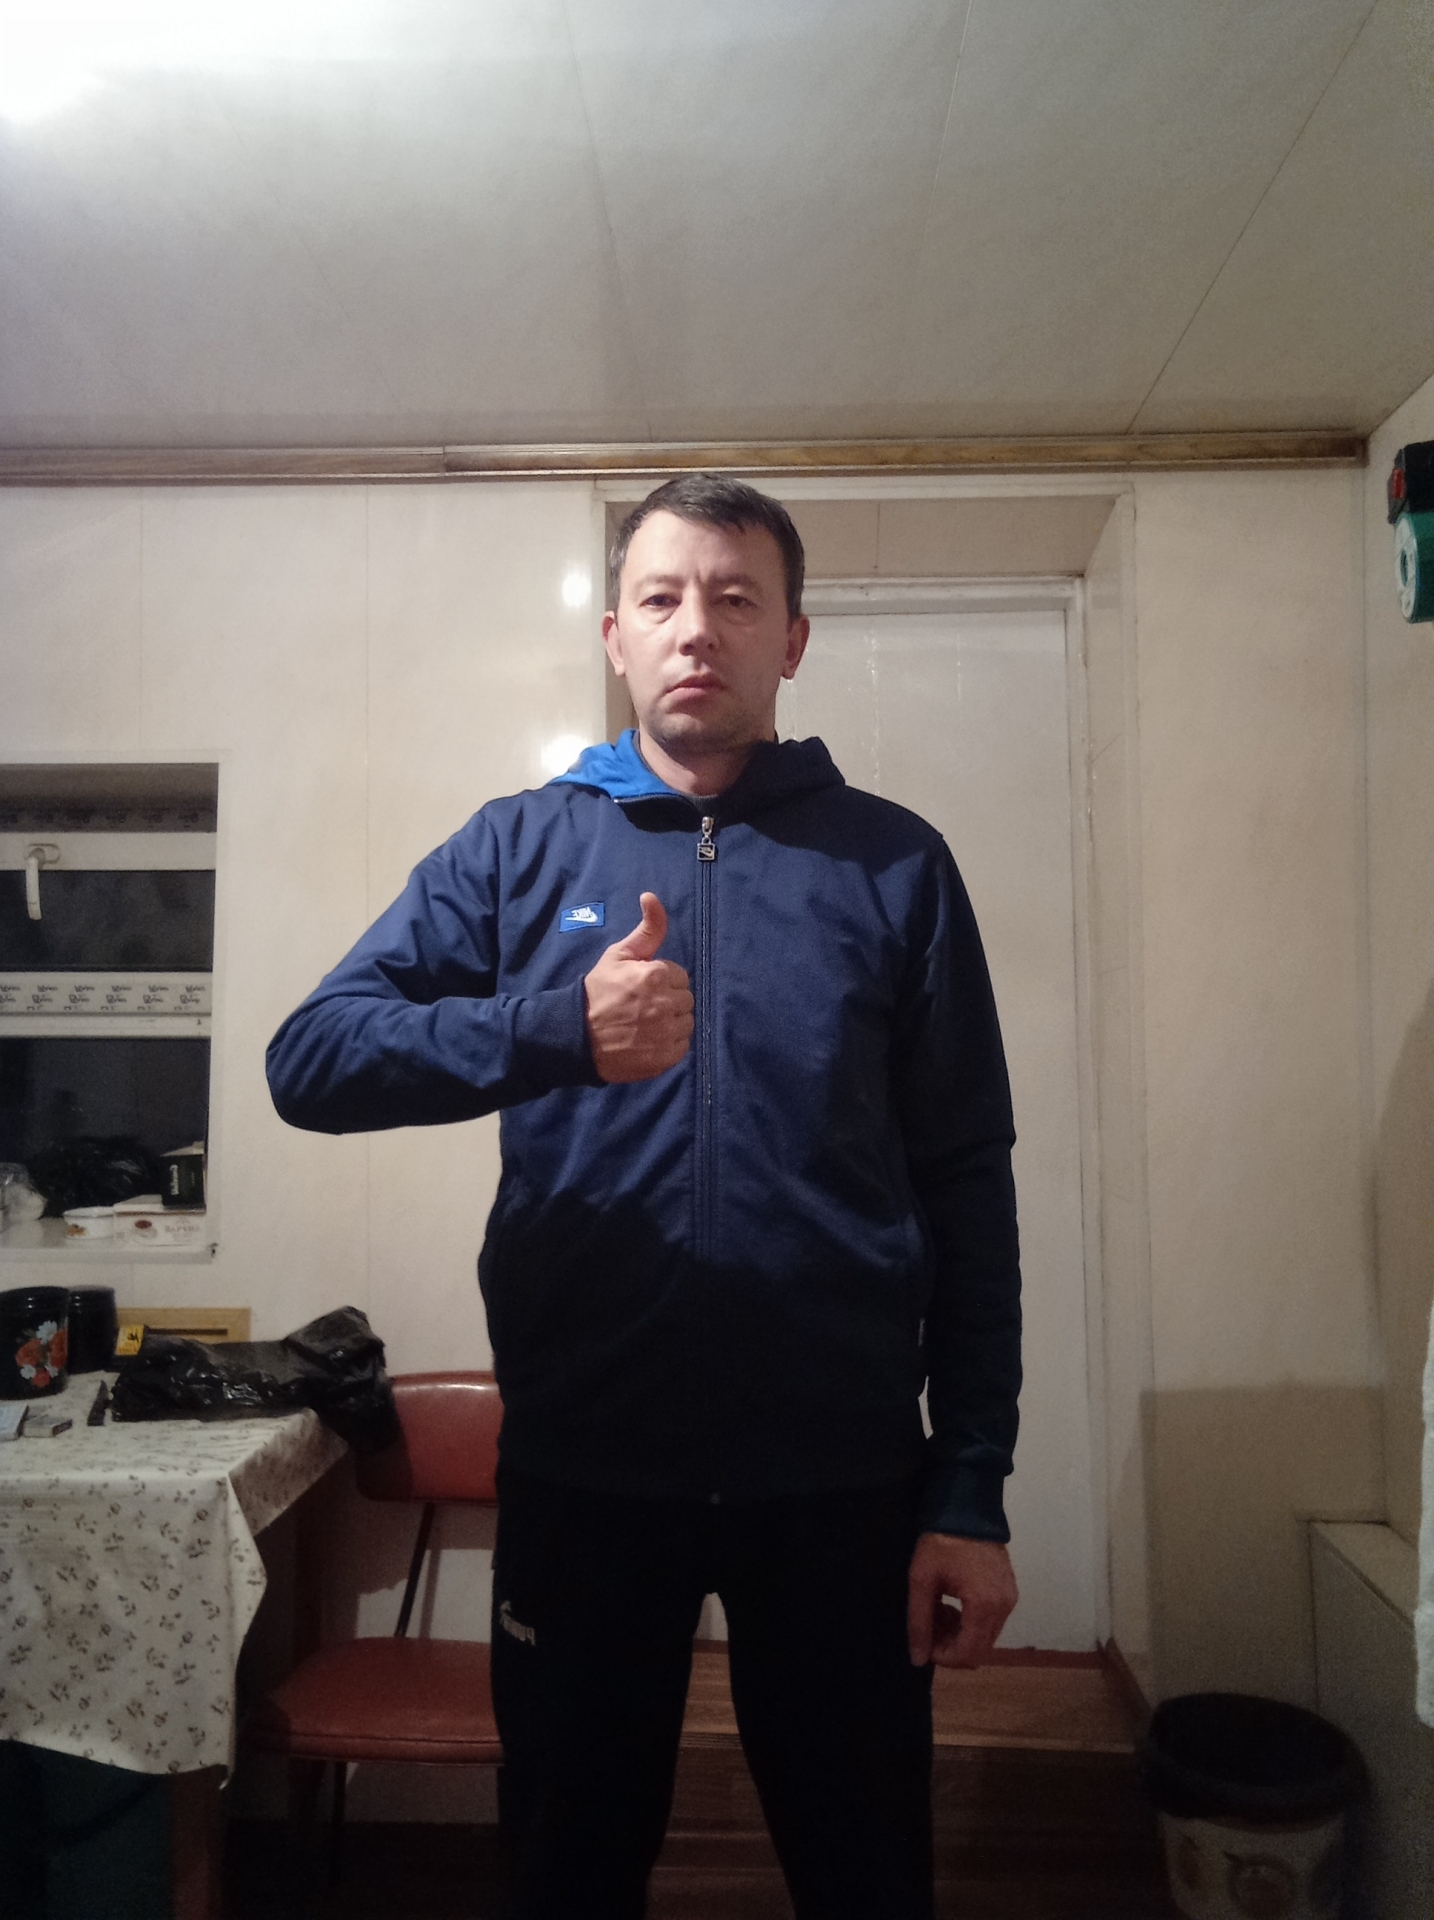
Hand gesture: like